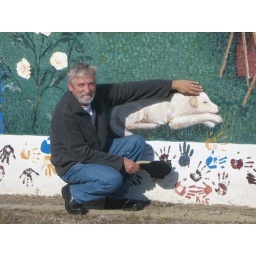
Patting a painted dog on a large mural on a water tank in Biloela